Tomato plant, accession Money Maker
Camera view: horizontal (90 deg, fisheye); turntable rotation: 60 degrees
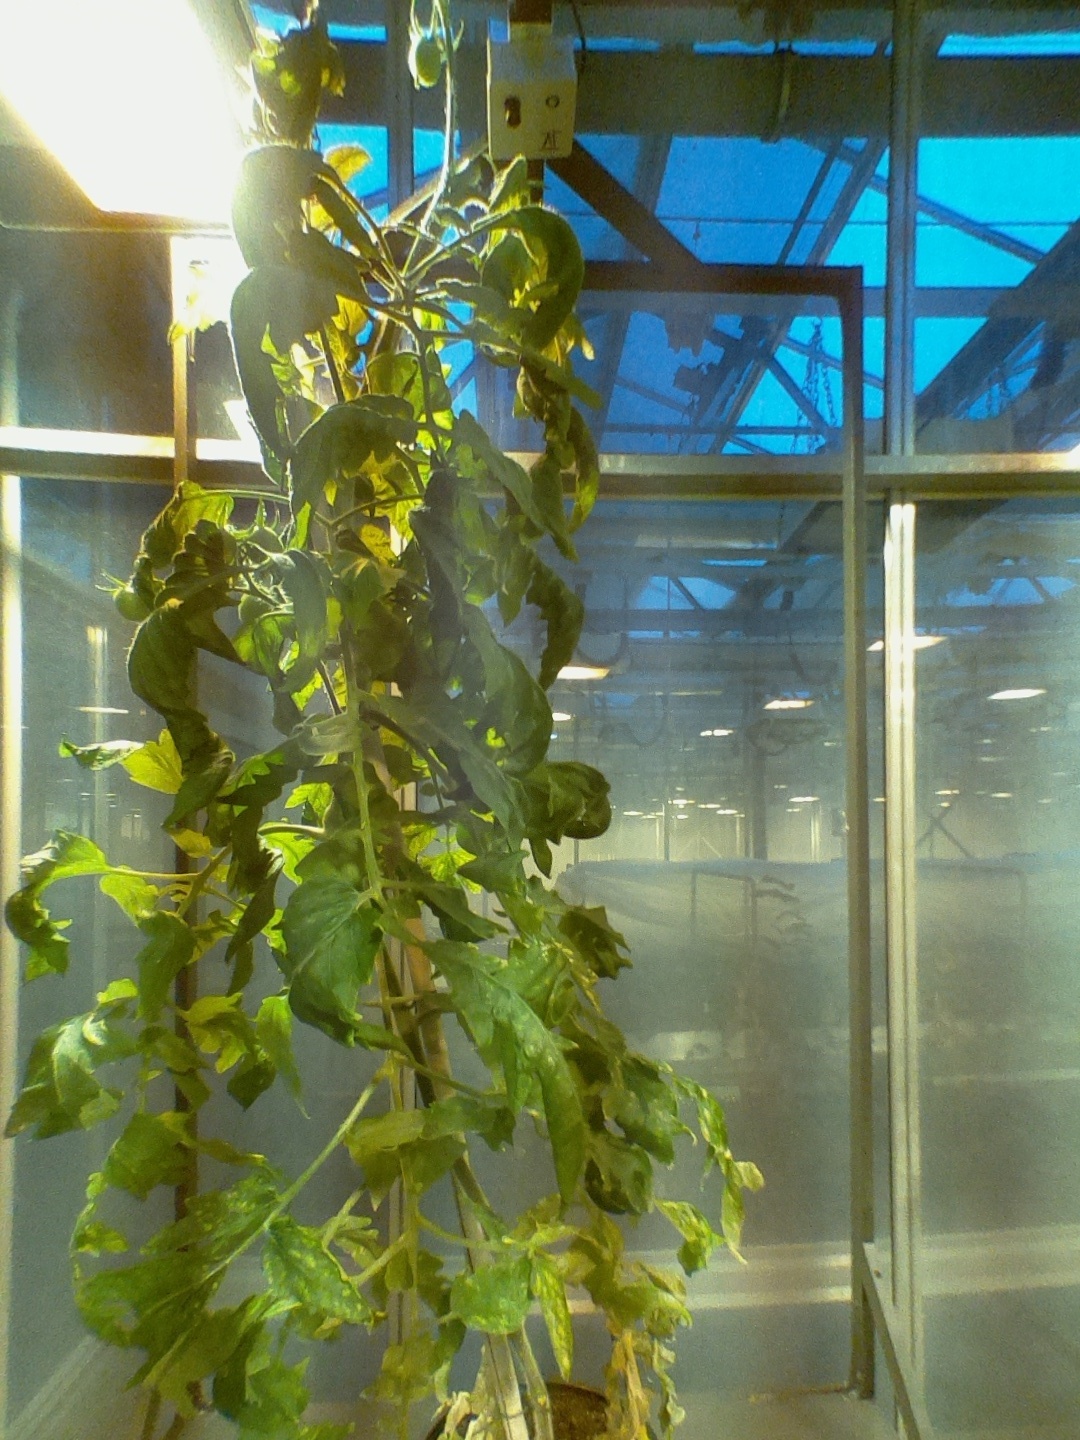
BBCH growth stage 73: 30%-40% of final fruit size